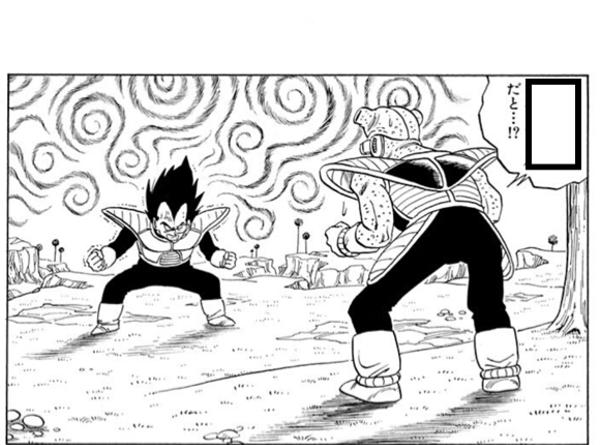
回答: あっちむいてほいが互角